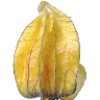
Label: physalis_with_husk